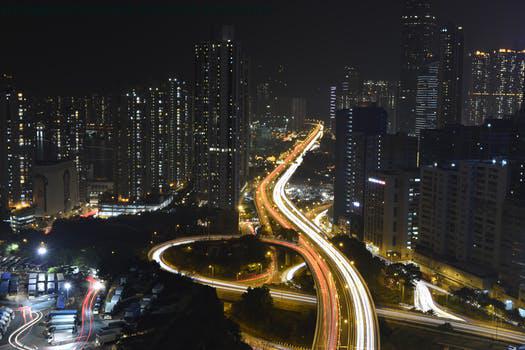
Label: Watermark